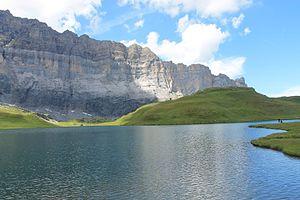
Rochers des Fiz et lac d’Anterne.
Le Giffre est une rivière française de Haute-Savoie, en région Auvergne-Rhône-Alpes, et un affluent droit de l'Arve, donc un sous-affluent du Rhône.